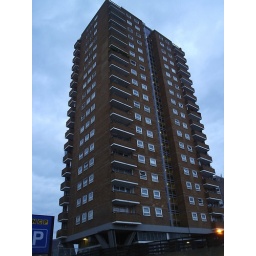
The tower block above the car park near the new england development.